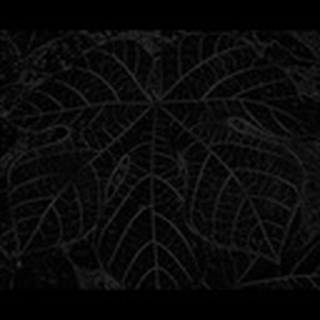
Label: healthy_cotton